Mandaluyong riding-in-tandem ordinance

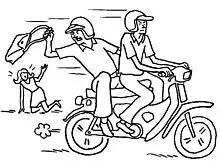
Illustration of two men riding-in-tandem, committing snatch theft against a woman.

The law regulated pillion riding or "riding in tandem" motorcycle travelling. The law penalized adult male back riders who are not a first-degree relative to the front rider. Motorcycle riders are advised to bring identity documents as proof of familial ties in case of apprehension.